Uwch Conwy

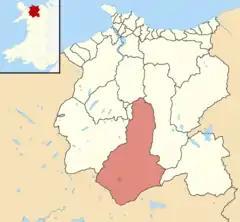
Location of the Uwch Conwy ward within Conwy County Borough

Uwch Conwy is an electoral ward in the southern central part of Conwy County Borough, Wales. It covers three communities, of Bro Garmon, Bro Machno and Ysbyty Ifan.